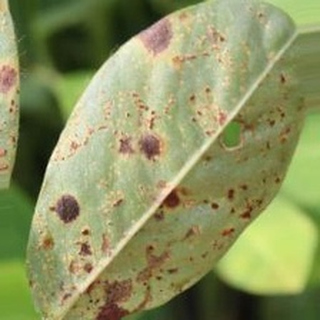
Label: groundnut_rust